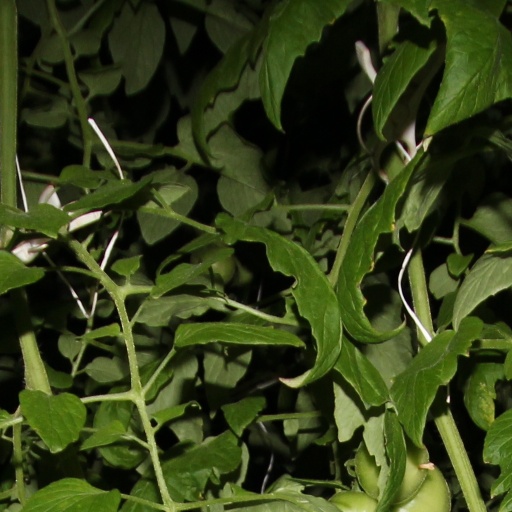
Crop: tomato